Miranda do Corvo

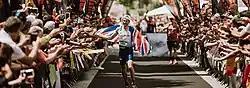
Jonathan Albon winning the 2019 Trail World Championships

The Town's cricket stadium hosted the 3rd 'Light of Faith Tour' of the Vatican Cricket Team in 2017.